Thomas Lancaster Lansdale

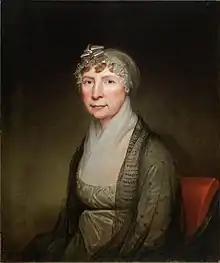
Portrait of Cornelia Van Horn Lansdale (Mrs. Thomas Lancaster Lansdale) by Rembrandt Peale

He served in the Continental Army from 1776 through 1783 as an officer in the 3rd Maryland Continental Infantry.